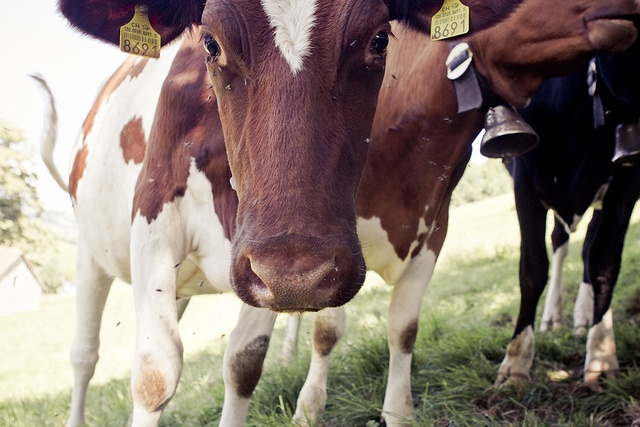
A herd of cattle standing next to each other in a grassy field.
Cattle are gathering on a green pasture close together.
A cow tagged for slaughter stars into the camera.
Three cows standing together in a field, one is starting directly at the camera.
Three cows standing in the field close to each other